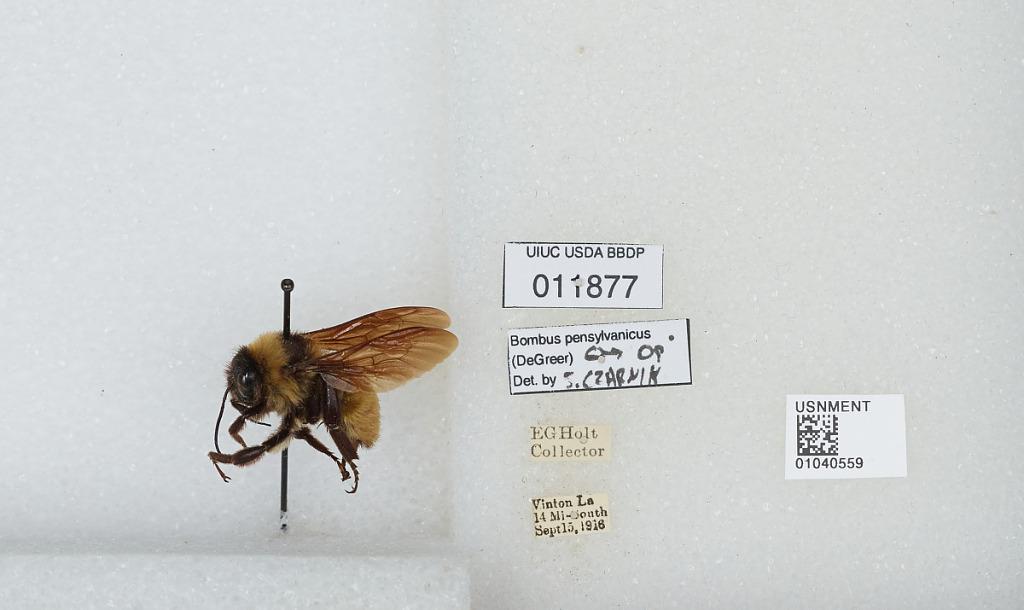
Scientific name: Bombus (Fervidobombus) pensylvanicus pensylvanicus (De Geer)
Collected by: E. Holt
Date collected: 1916-9-15
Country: United States
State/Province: Louisiana
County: Calcasieu
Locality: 14 miles South of Vinton
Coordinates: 30.0556, -93.5228
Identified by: Czarnik, S.